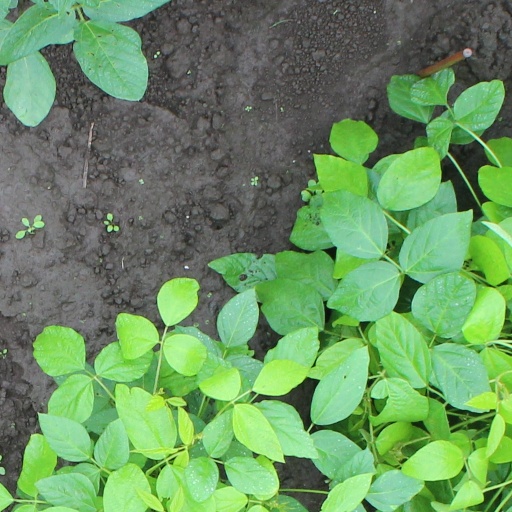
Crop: soybean